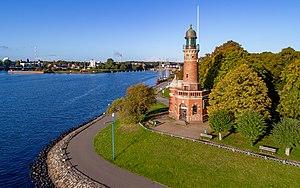
Le phare d'Holtenau est un phare actif situé sur le canal de Kiel, dans la ville-arrondissement de Kiel, en Allemagne.